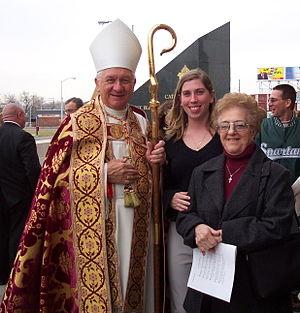
Liste des évêques et archevêques de Détroit
Adam Joseph Maida, né le 18 mars 1930, est un cardinal américain, archevêque émérite de Détroit dans le Michigan depuis 2009.